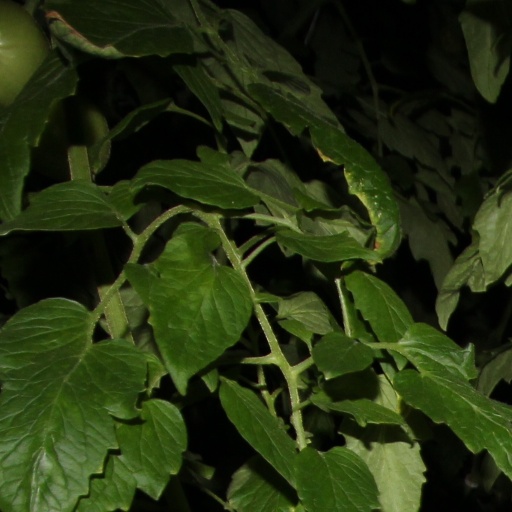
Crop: tomato